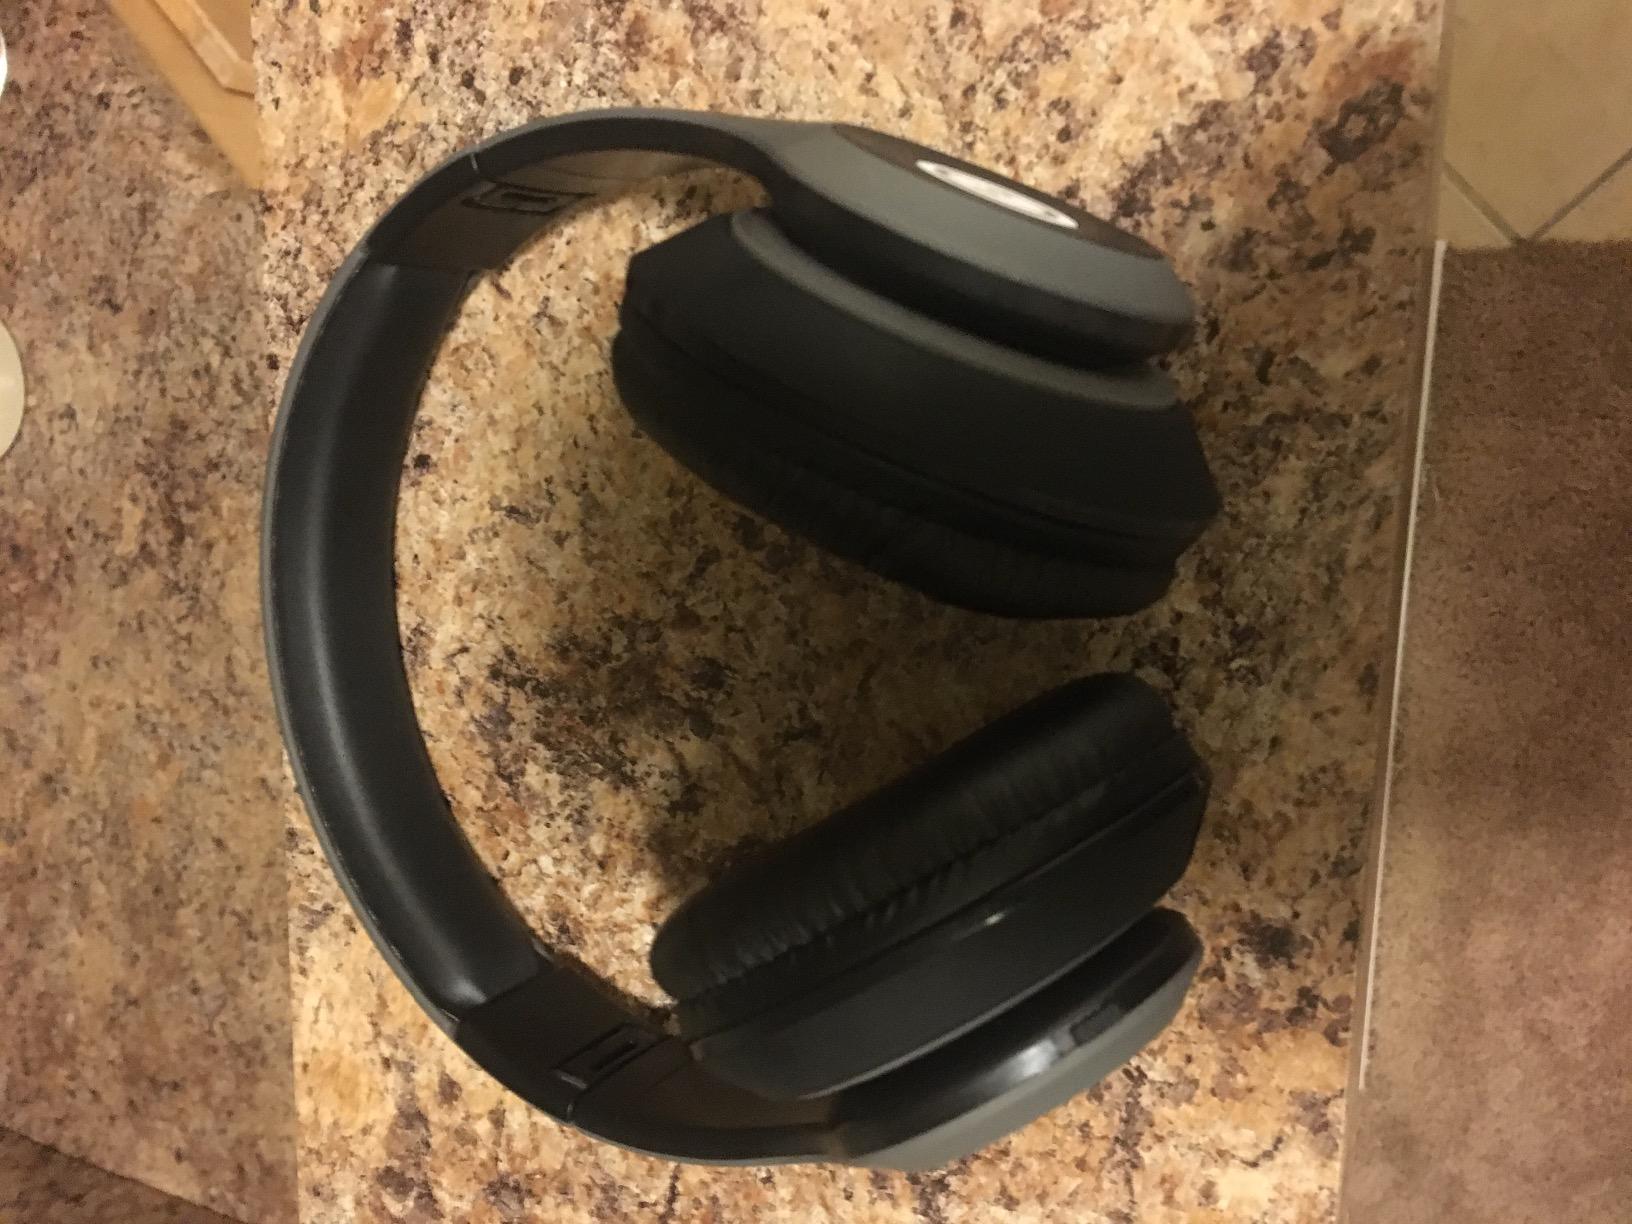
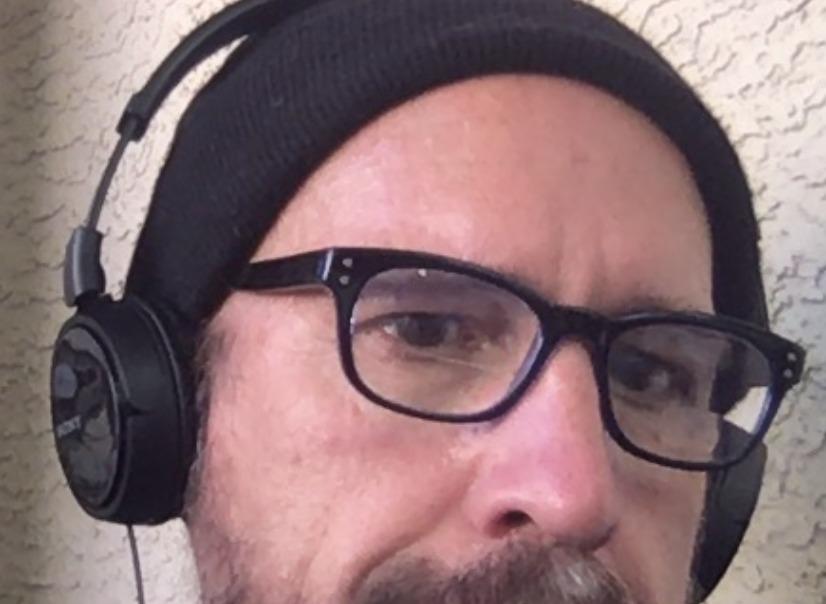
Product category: headphones
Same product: no